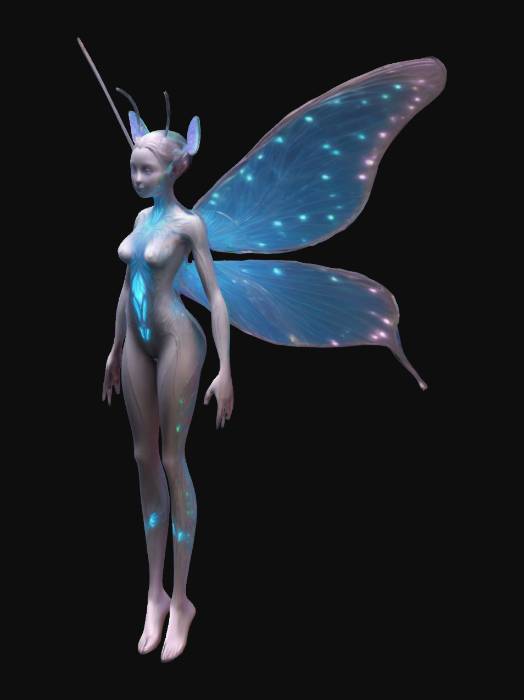
미적 점수 (1~10점): 8